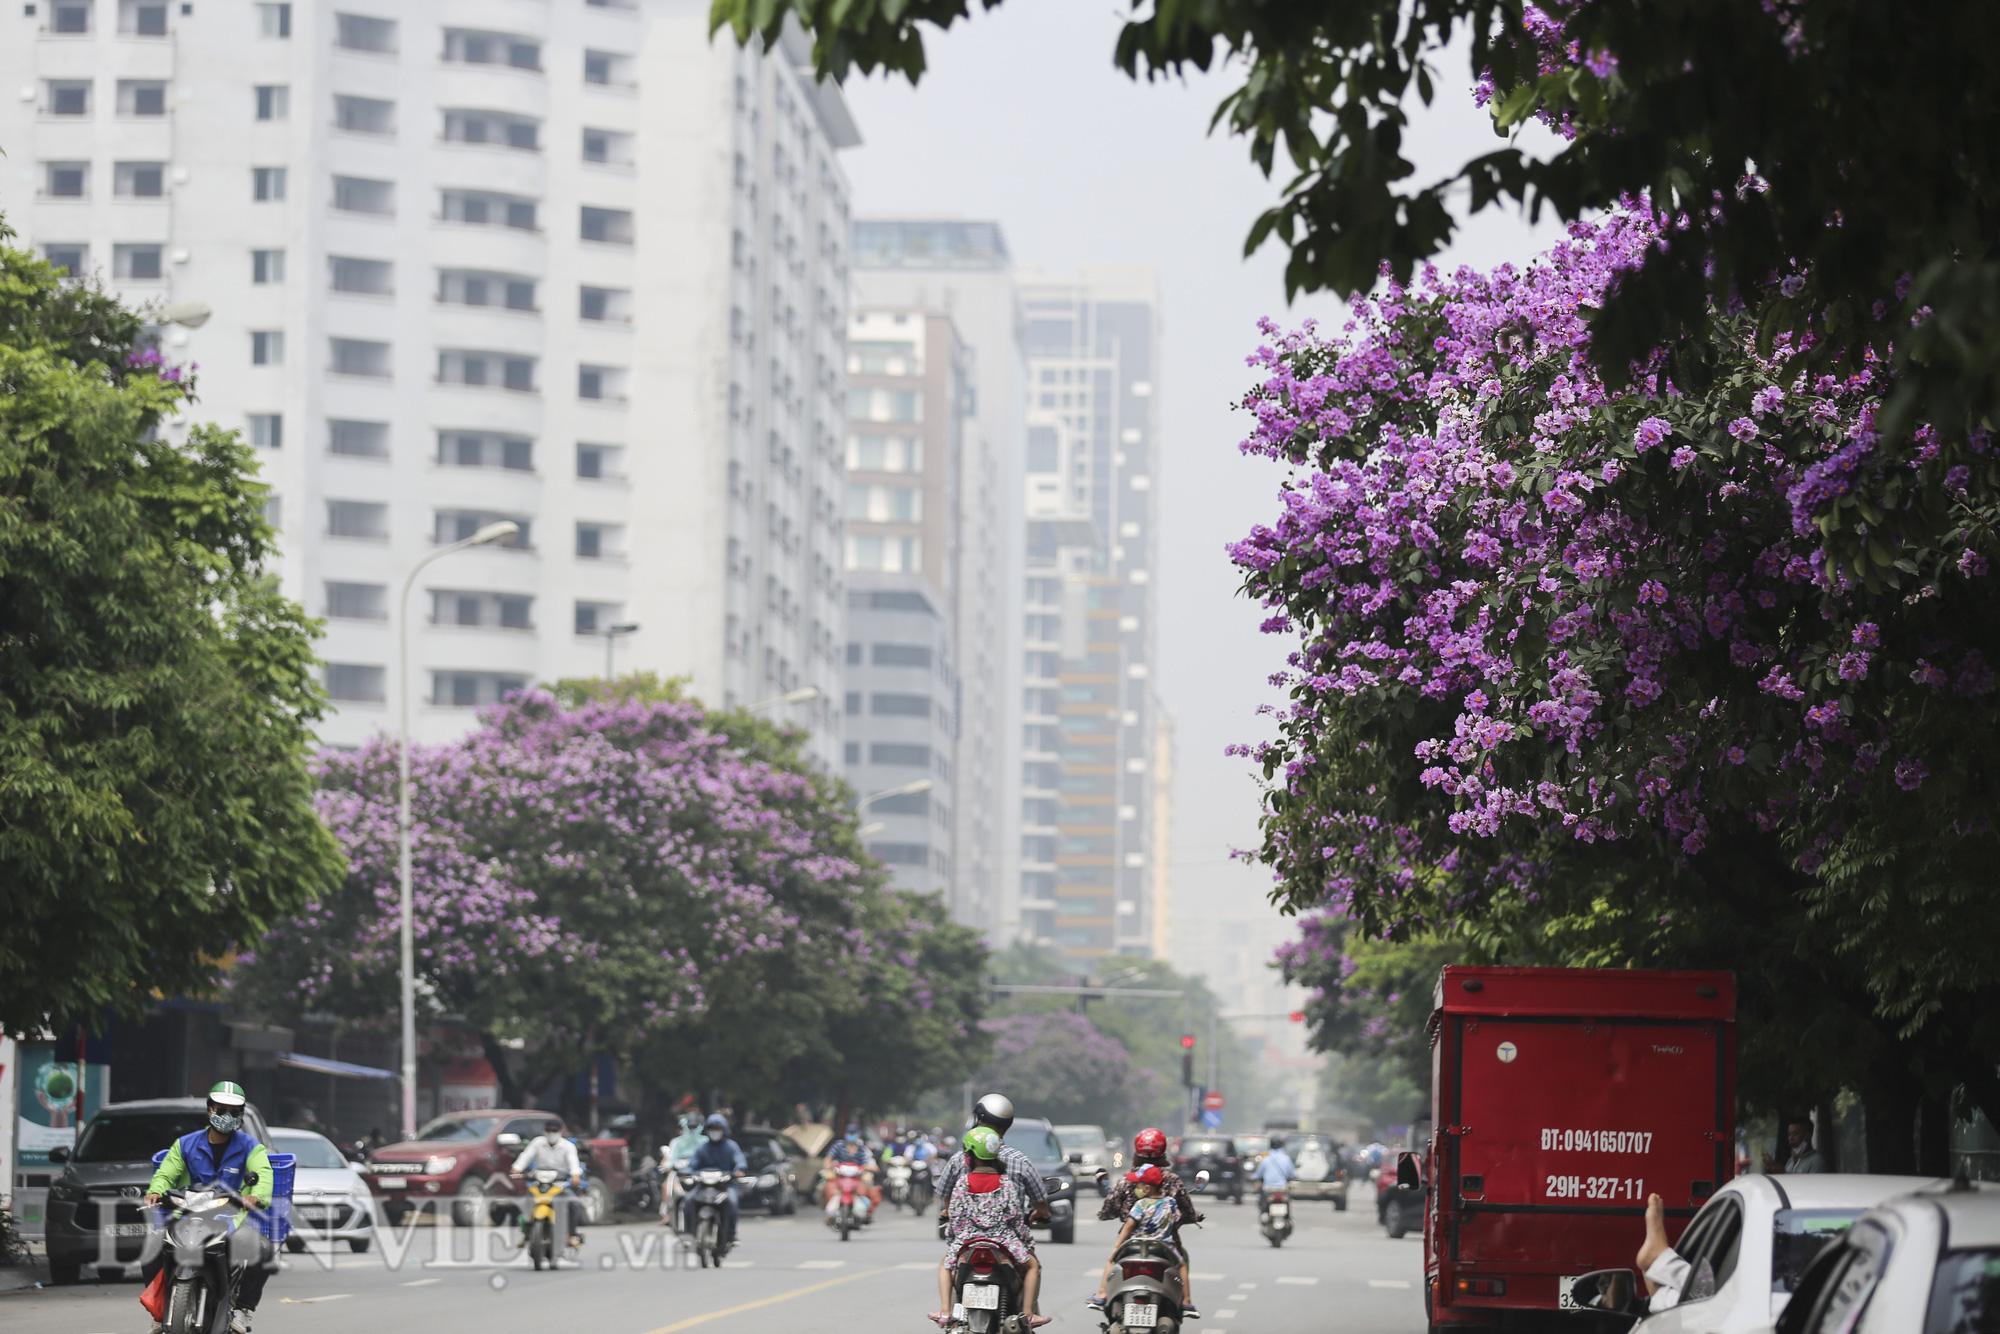
ở hai bên đường có sự xuất hiện của nhiều cây có hoa màu tím